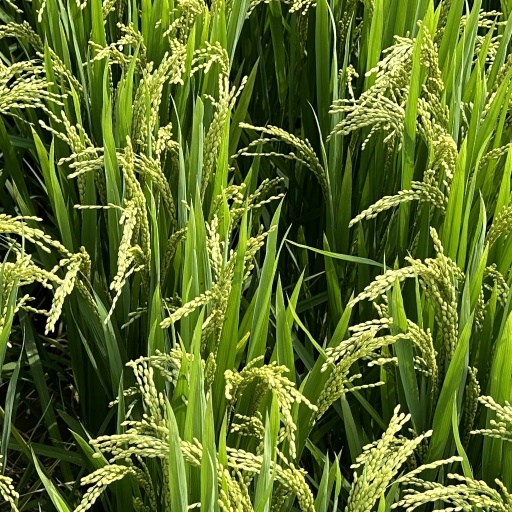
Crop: rice